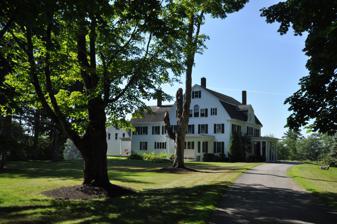
Building: Dr. F.W. Jackson House
Country: United States of America
Year built: 1903
Historic house in Maine, United States United States historic place Dr. F. W. Jackson House U.S. National Register of Historic Places Show map of Maine Show map of the United States Location ME 32 , Jefferson, Maine Coordinates 44°12′9″N 69°27′50″W / 44.20250°N 69.46389°W / 44.20250; -69.46389 Area 1 acre (0.40 ha) Built 1903 ( 1903 ) Architect Patch, Samuel Architectural style Colonial Revival NRHP reference No. 80000236 Added to NRHP November 10, 1980 The Dr. F.W. Jackson House is a historic house on Maine State Route 32 in the village center of Jefferson, Maine .  Built 1903–05, it is one of the rural community's largest and most elegant examples of Colonial Revival architecture .  It was listed on the National Register of Historic Places in 1980. Description and history The Jackson House stands on the south side of Waldoboro Road (SR 32), just south of its junction with Maine State Route 126 , in the village center of Jefferson.  The property has shoreline on Damariscotta Lake to the south.  It is a 3 + 1 ⁄ 2 -story wood-frame structure, with a gambrel roof and clapboard siding.  It is oriented with its main facade facing west, with a 2 + 1 ⁄ 2 -story gambreled ell extending to the east.  The main facade is symmetrical, with five bays.  The central bay is in a projecting element that has a gambrel dormer with a Palladian window, and a band of three sash windows above the main entrance.  The entrance is sheltered by a projecting flat-roof portico, supported by groups of smooth Doric columns.  A similar portico adorns the north side of the house, and the side elevations have Palladian windows in the third level. The house was built in 1903–05 for Dr. Fred W. Jackson, a Jefferson native who met with business and professional success in Providence, Rhode Island , and married into a wealthy family.  The house was designed by Samuel Patch of Waltham, Massachusetts , and is the largest and most architecturally sophisticated residence in the rural community.  The overall effect of the house and its landscaping is that of a sprawling English country house. See also National Register of Historic Places listings in Lincoln County, Maine References